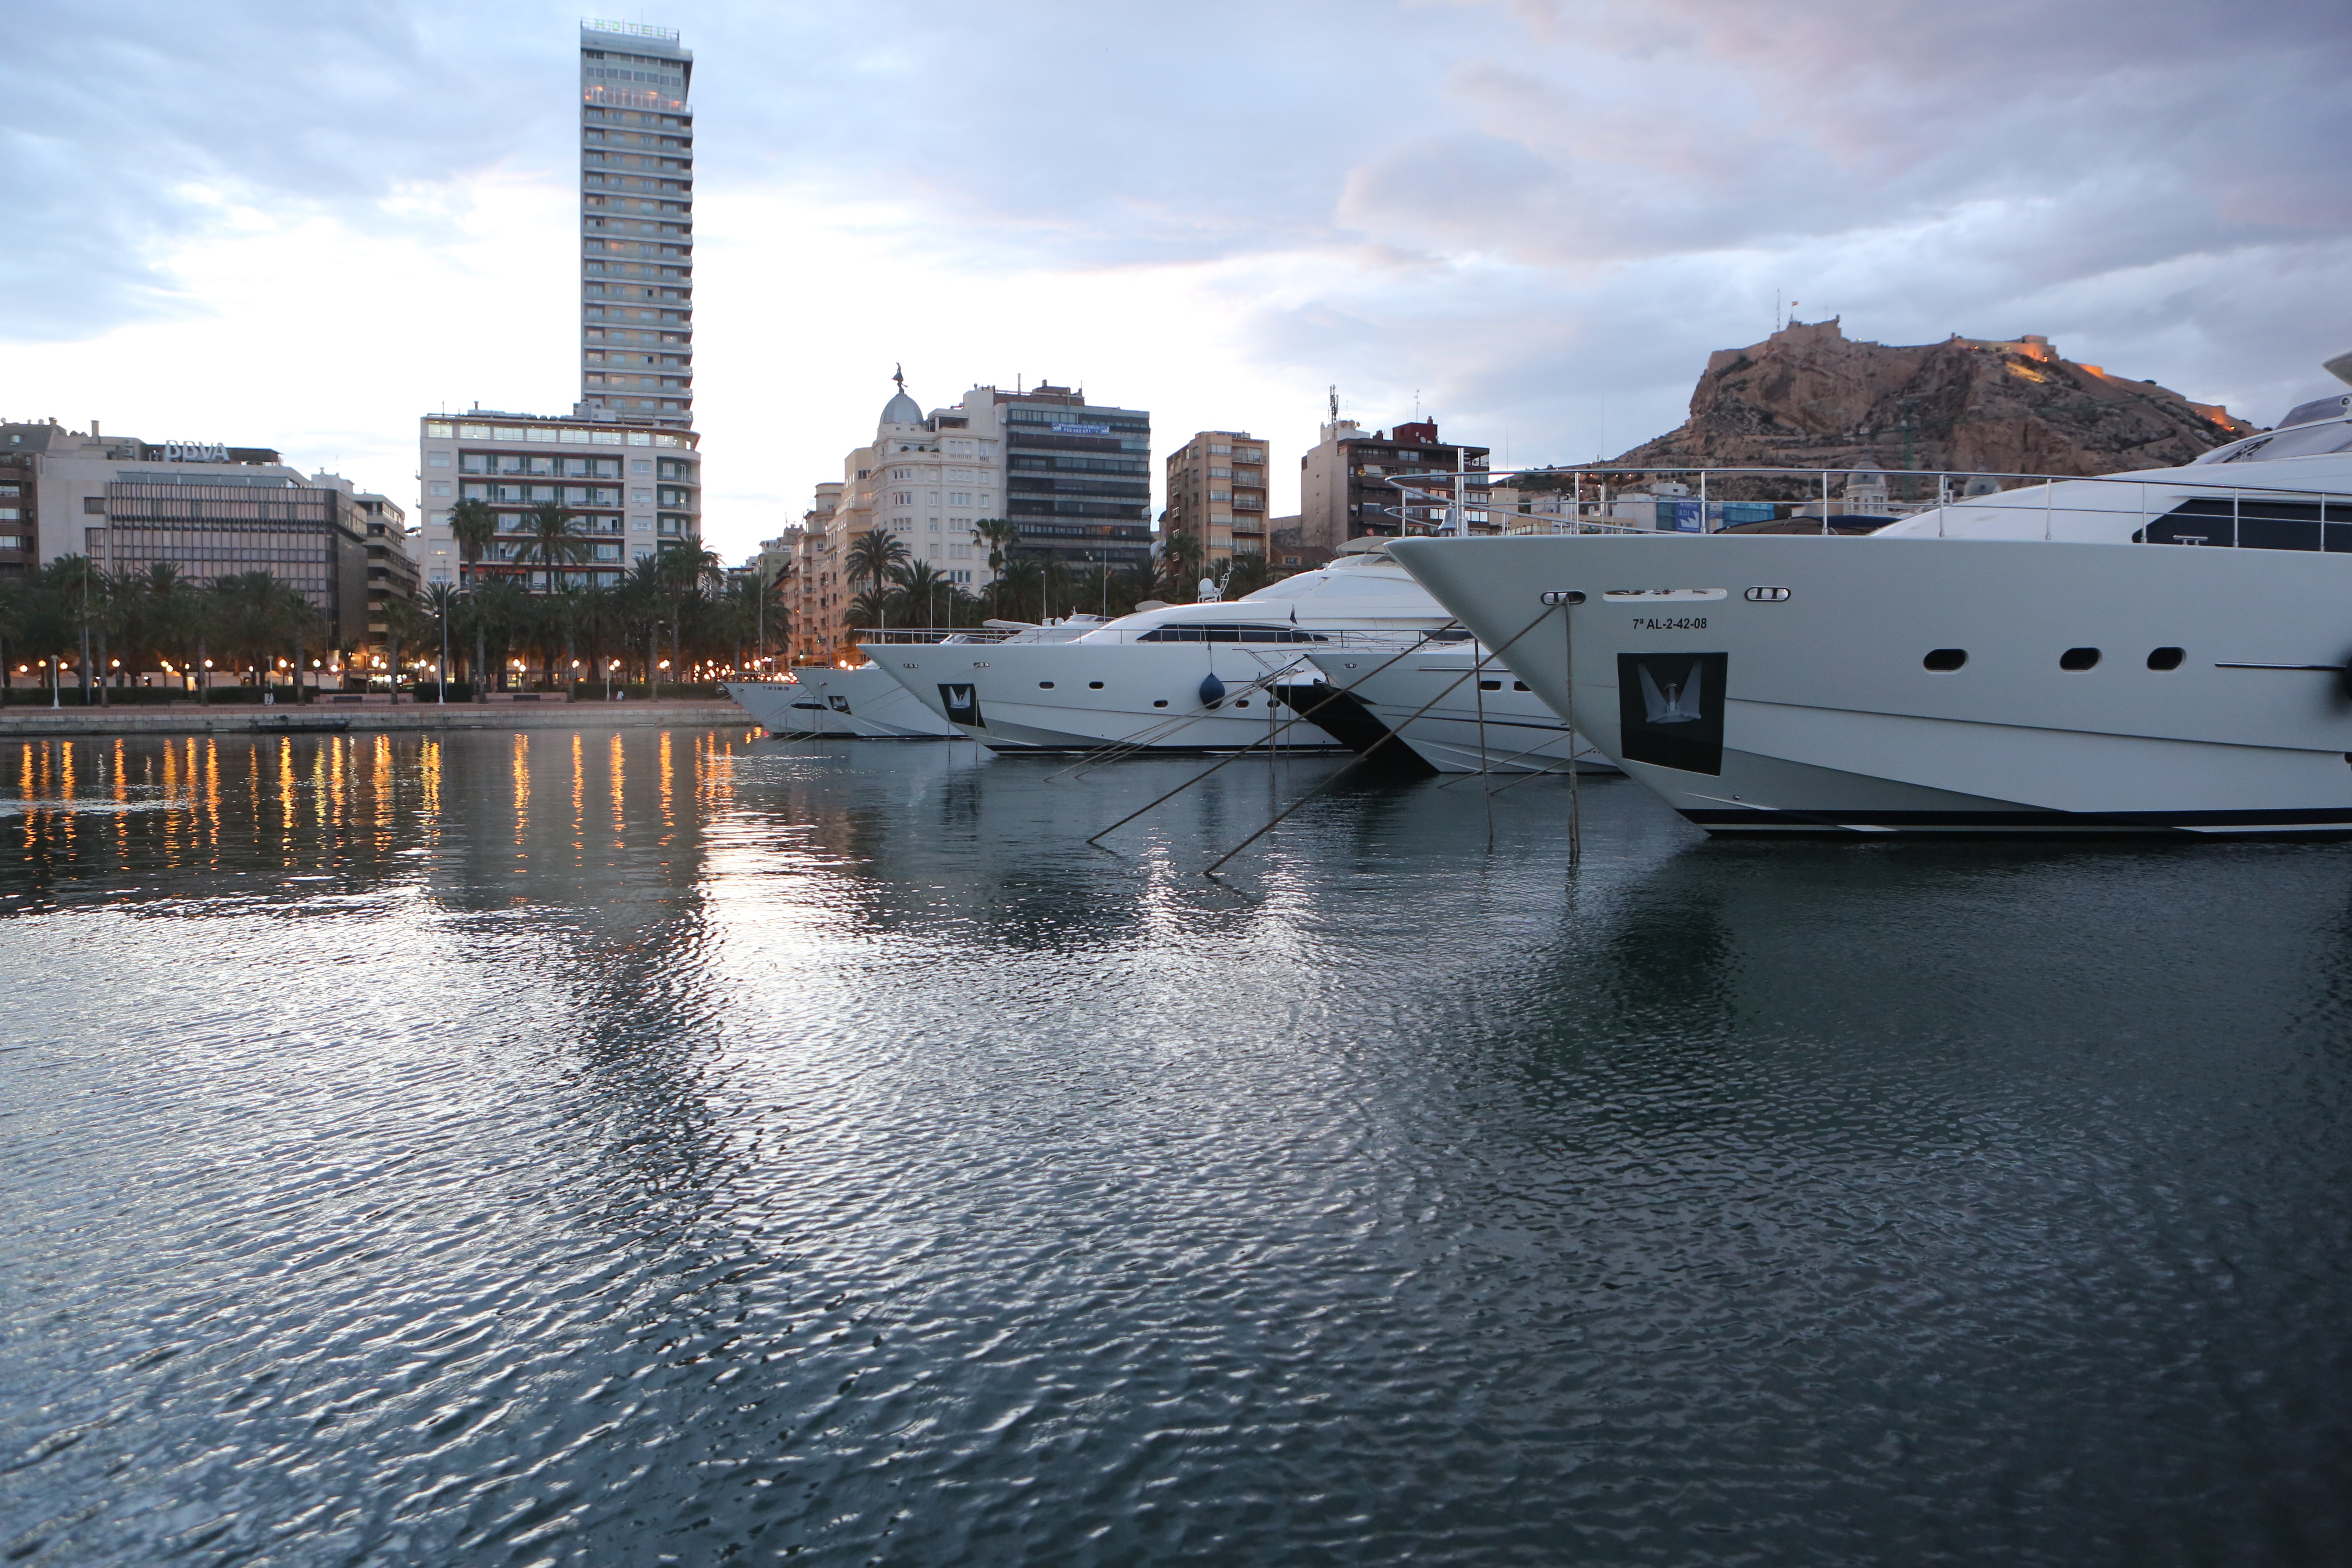
sea, dock, boat, ship, reflection, vehicle, yacht, marina, waterway, watercraft, passenger ship, luxury yacht, atmosphere of earth